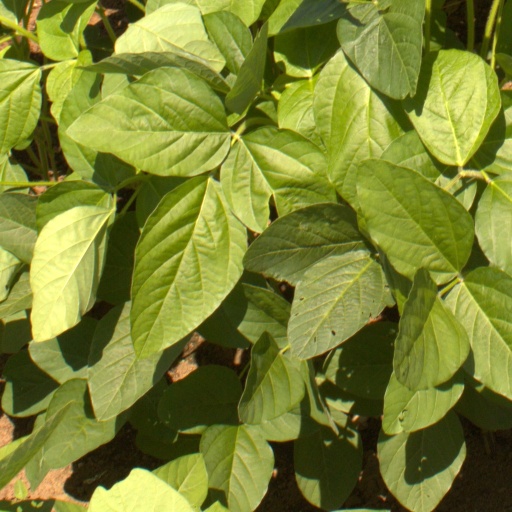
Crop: soybean